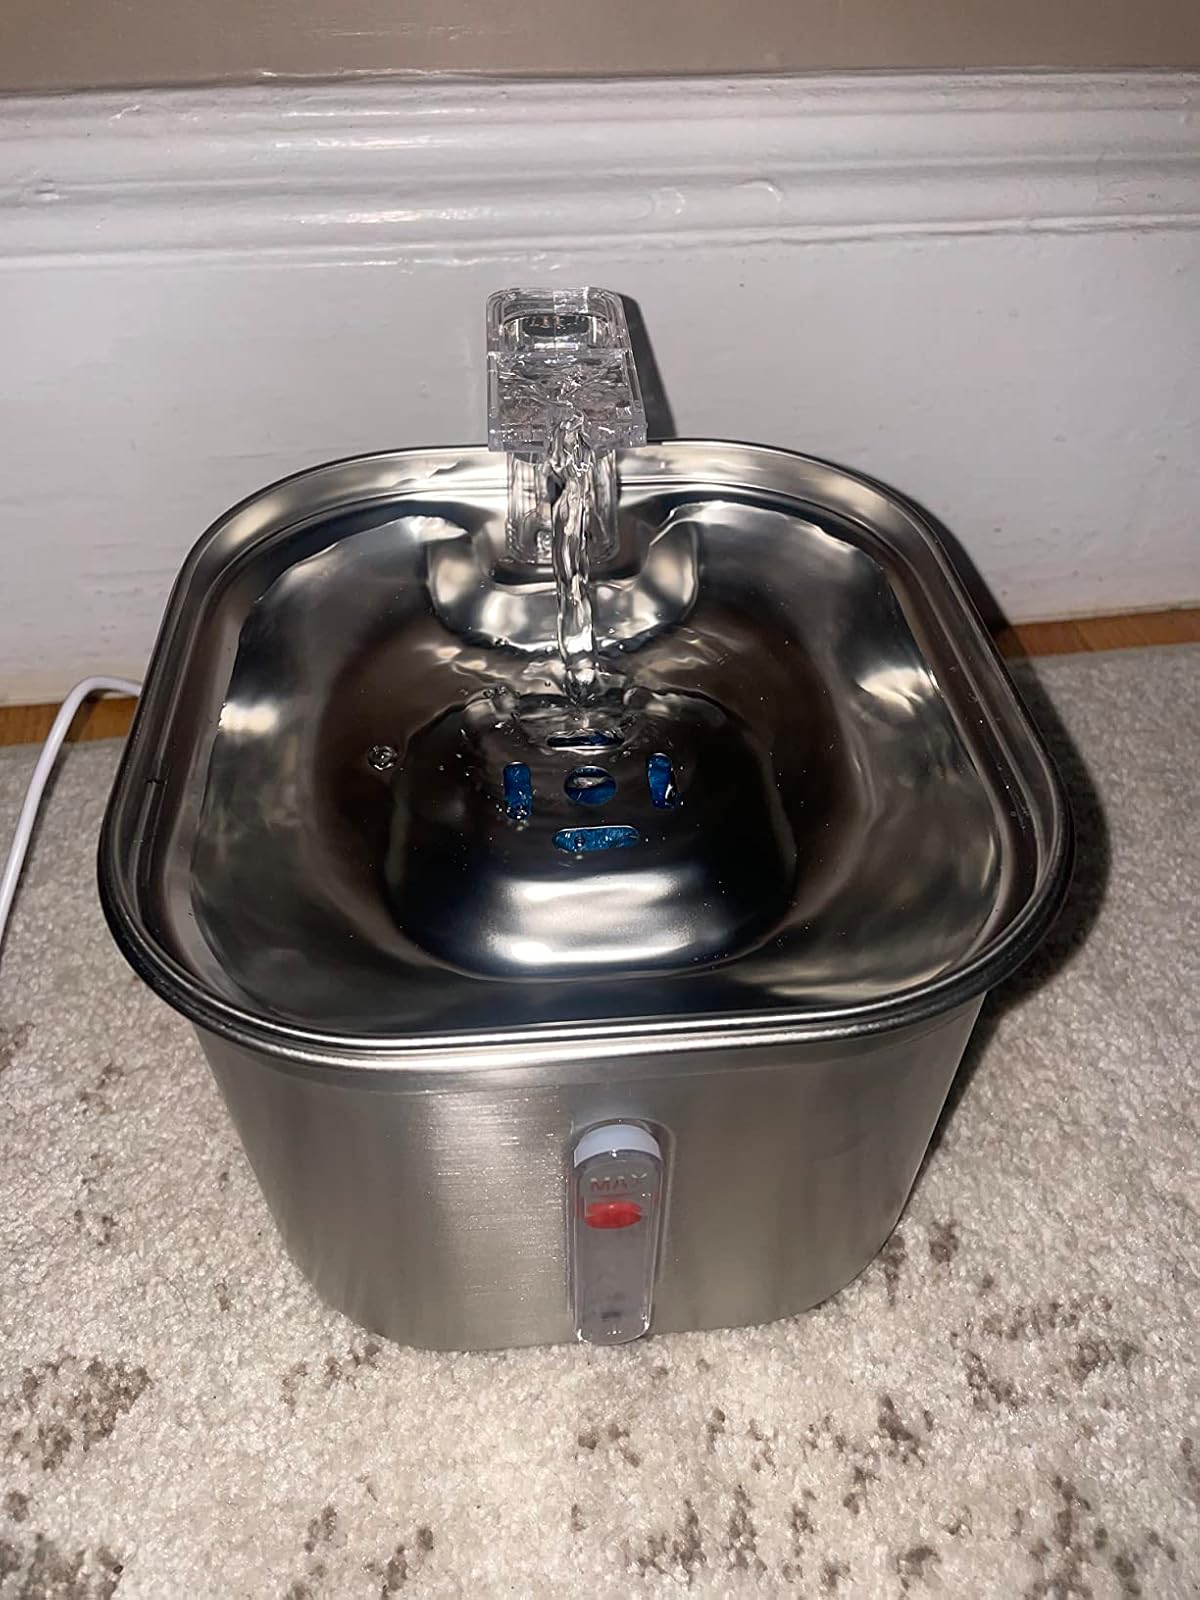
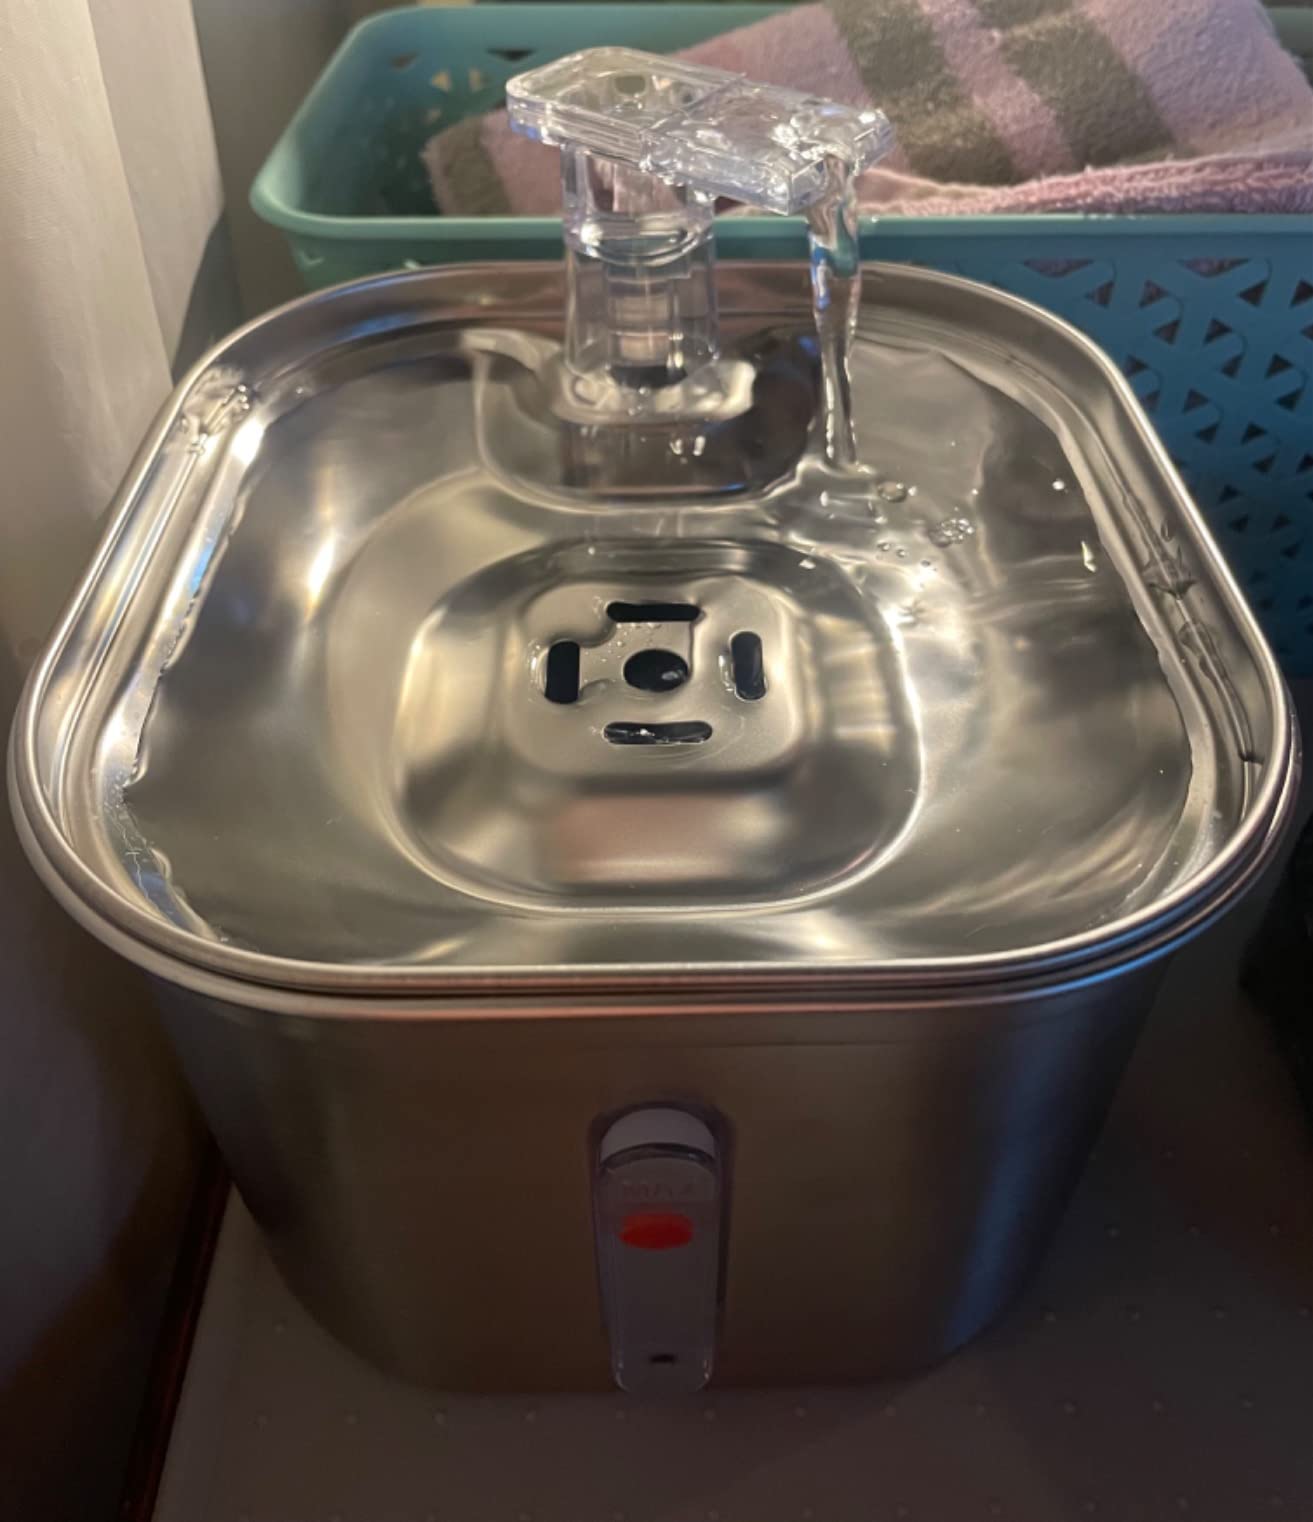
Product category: items_bowl
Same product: yes